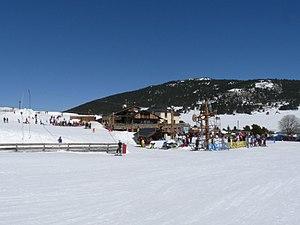
Station de ski de la Quillane, Pyrénées-Orientales, France